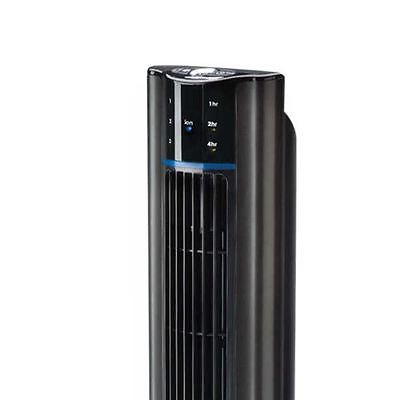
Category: fan